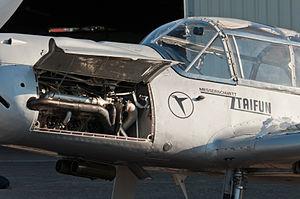
Le Argus As 10 était un moteur d’avion à 8 cylindres en V, construit en Allemagne par Argus Motoren. Sa fabrication débuta en 1928, et se poursuivit sous le Troisième Reich et durant toute la Seconde Guerre mondiale, et même après le conflit. En raison de sa puissance réduite, il fut monté principalement sur des avions légers d'entraînement, de liaisons ou de reconnaissance.